Scythian culture

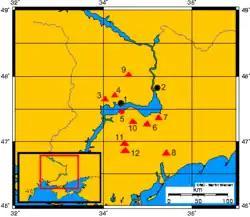
Distribution of Scythian kurgans and other sites along the Dnipro Rapids during the Mid-Scythian period

Over the course of the late 6th and early 5th centuries BC, the Royal Scythians had lost control over Ciscaucasia and moved their centre of power towards the lower course of the Dnipro River, which happened at the same time as a wave of Sauromatian immigrants arrived from the Volga Steppe. These migrations led to significant changes in the Scythian culture which are not attributable to a direct evolution of the Pontic steppe's Scythian culture, as a result of which a new period of the Scythian culture started at the end of the 6th century BC, called the Mid-Scythian or Classical Scythian culture, which is variously considered by Scythologists as either a new stage of the Scythian culture or as a new archaeological culture altogether.